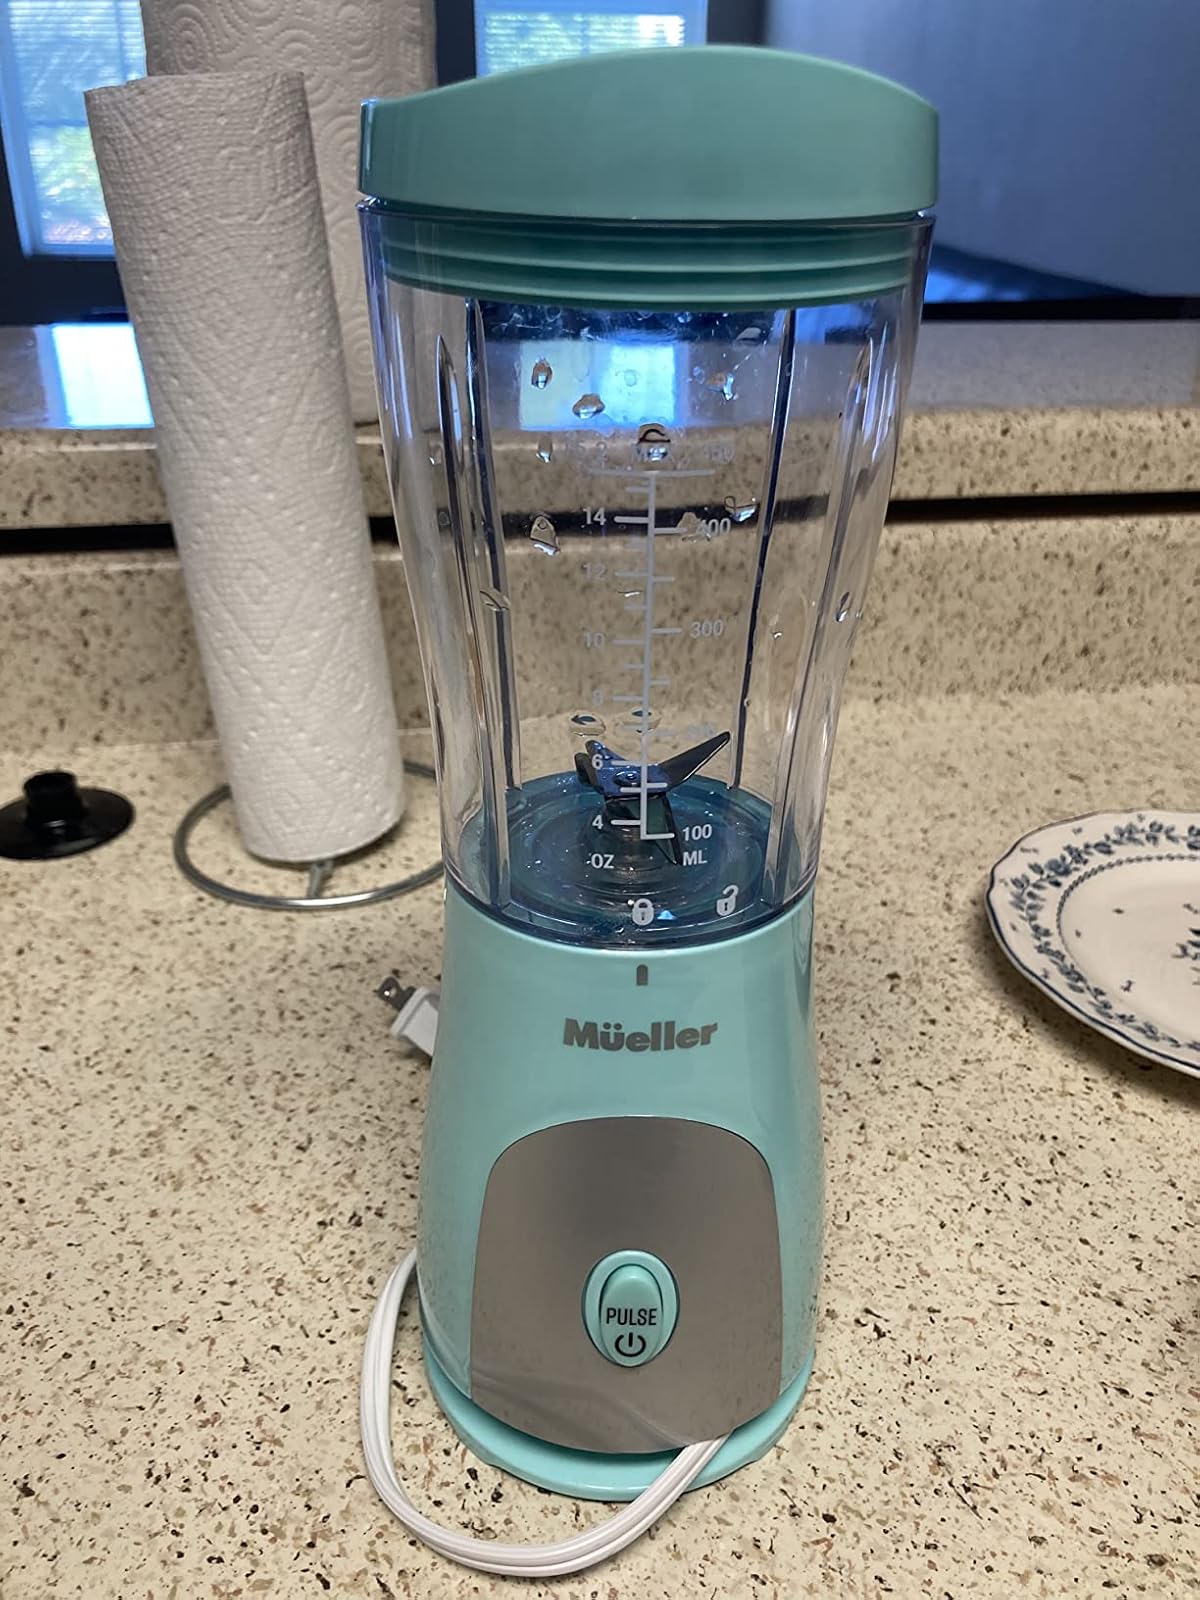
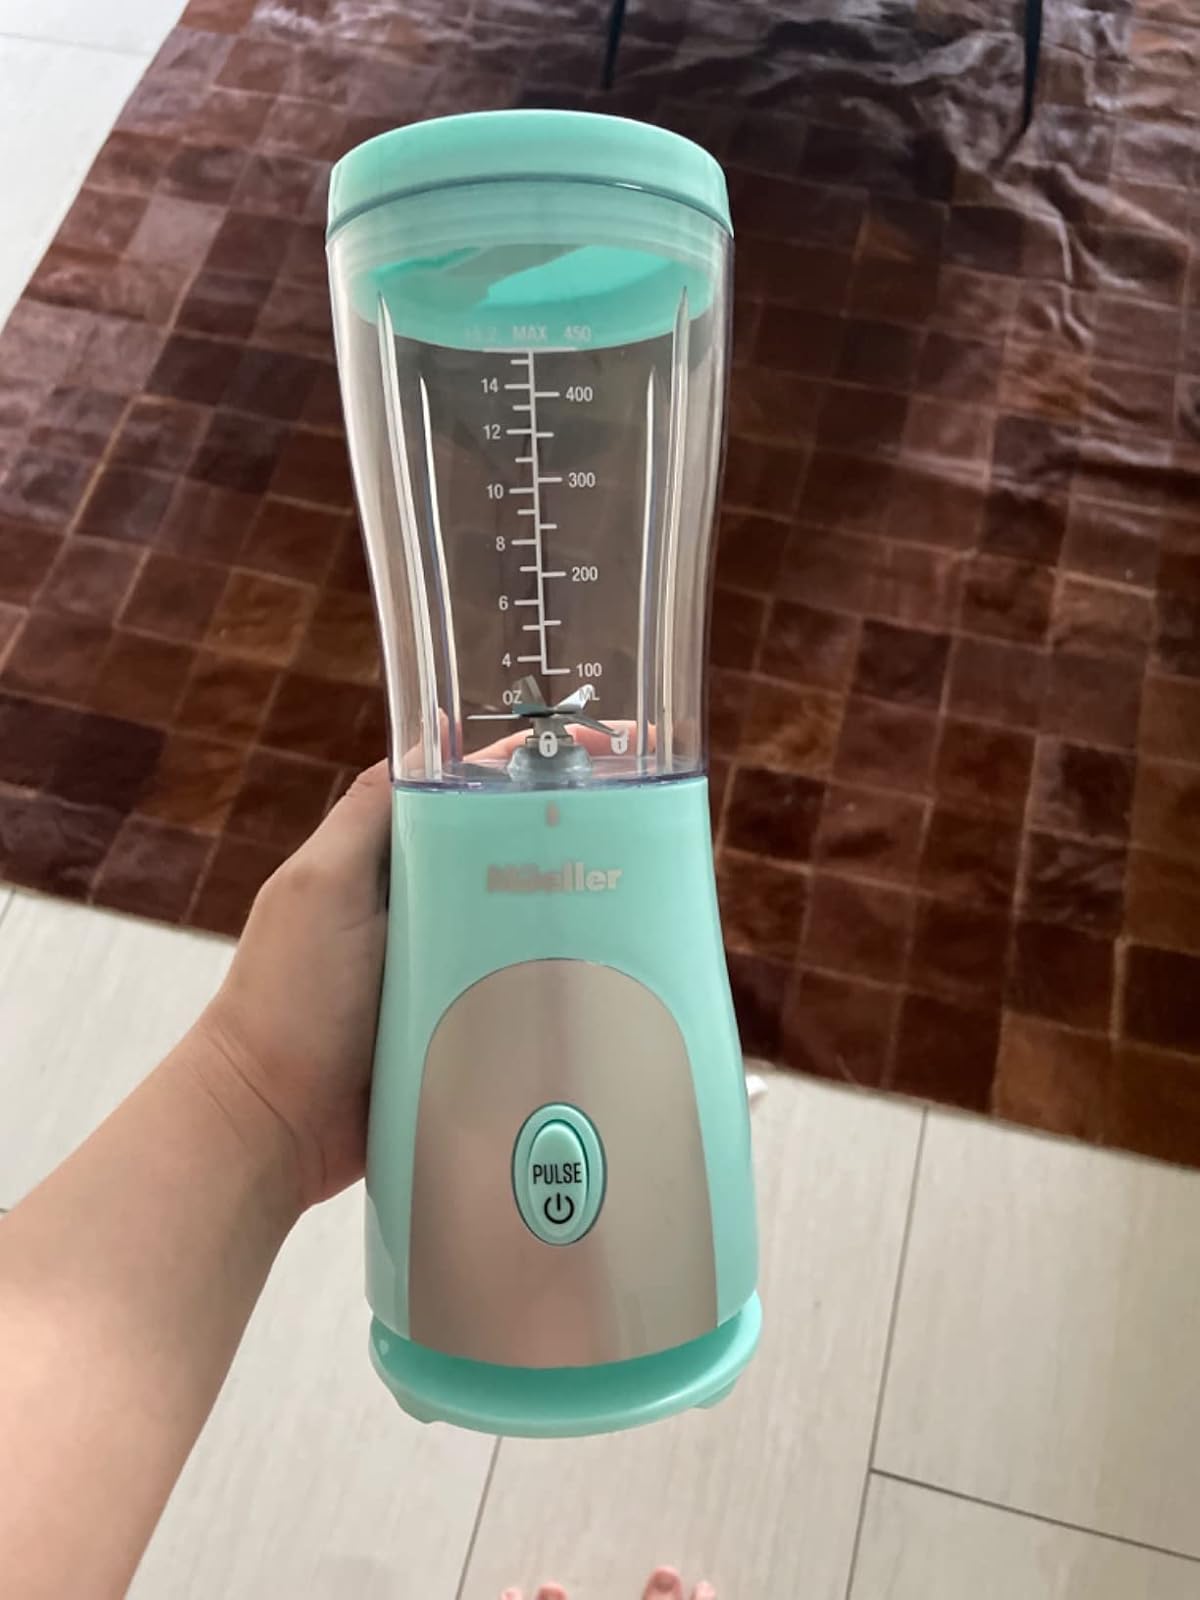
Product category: items_blender
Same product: yes